Riccardo Zoidl

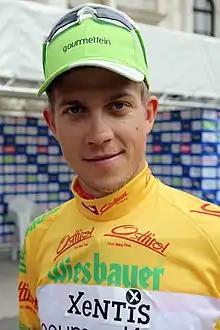
Zoidl at the 2013 Tour of Austria

Riccardo Zoidl (born 8 April 1988) is an Austrian cyclist, who rides for UCI Continental team .